Zoumana Camara

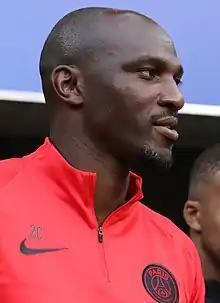
Camara with Paris Saint-Germain in 2019

Zoumana Camara (born 3 April 1979) is a French professional football manager and former player who works as the manager of club Montpellier.